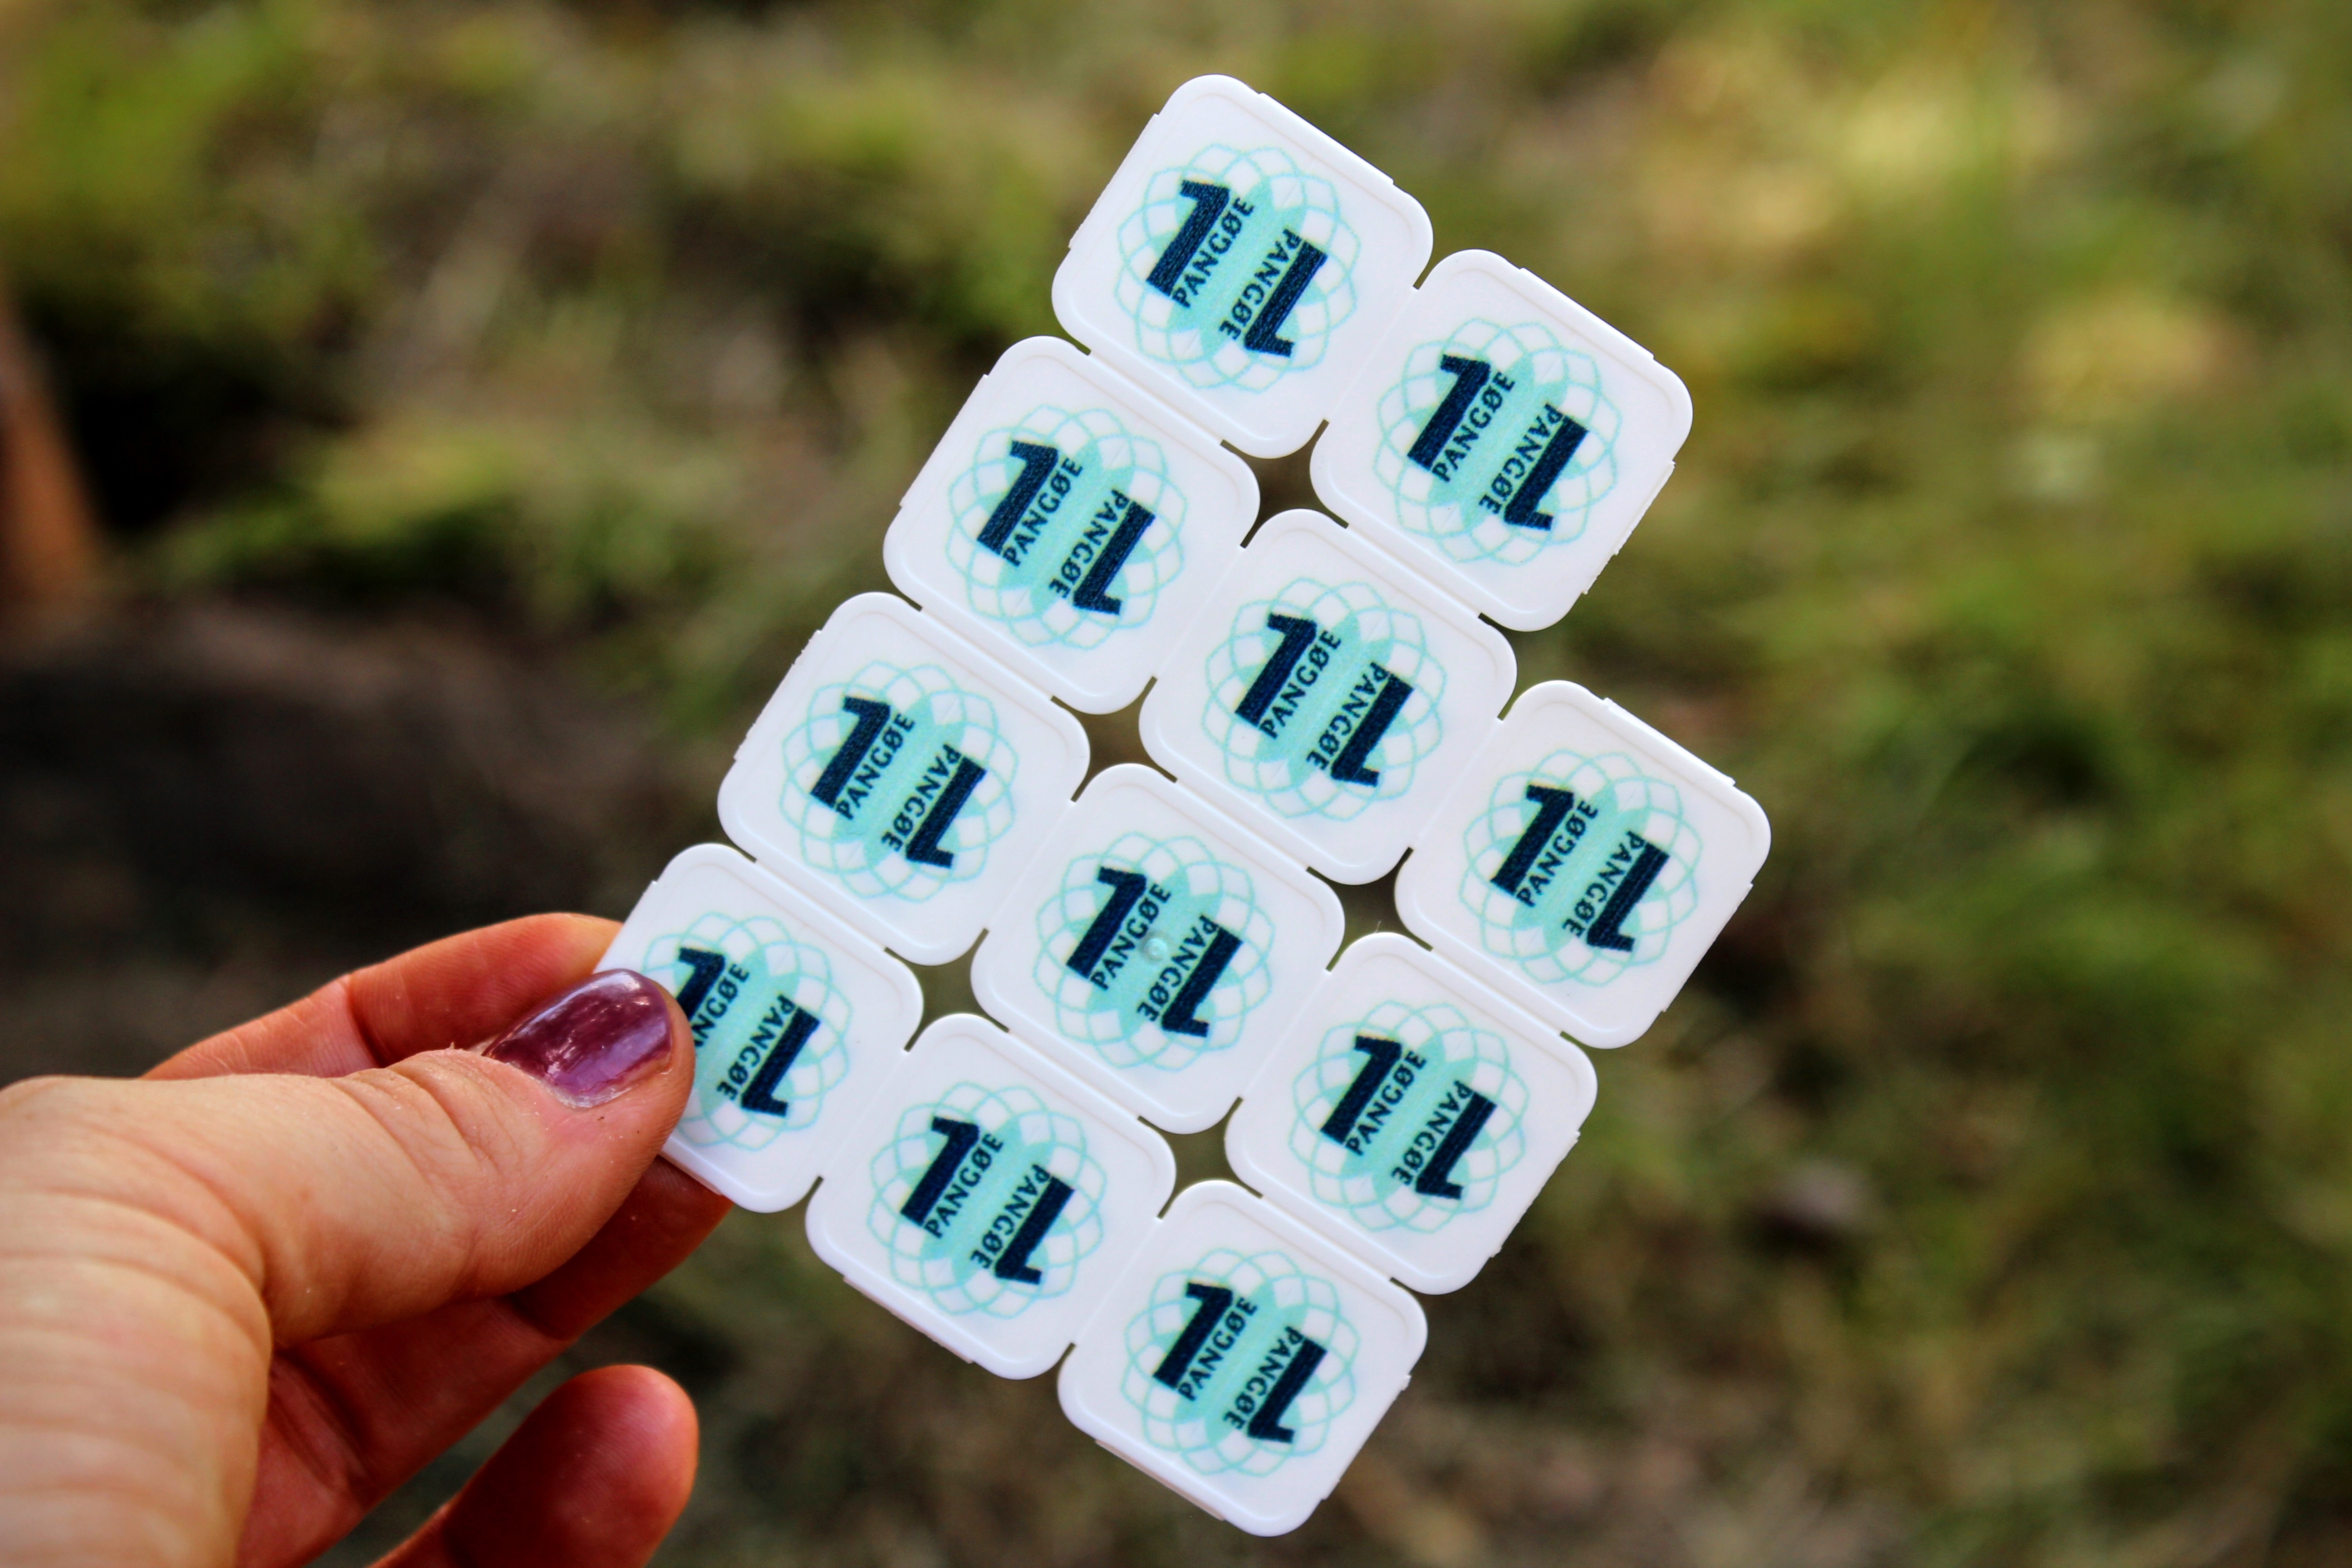
hand, number, green, money, 2016, currency, games, value, pangea, plastic money, equivalent, indoor games and sports, tabletop game